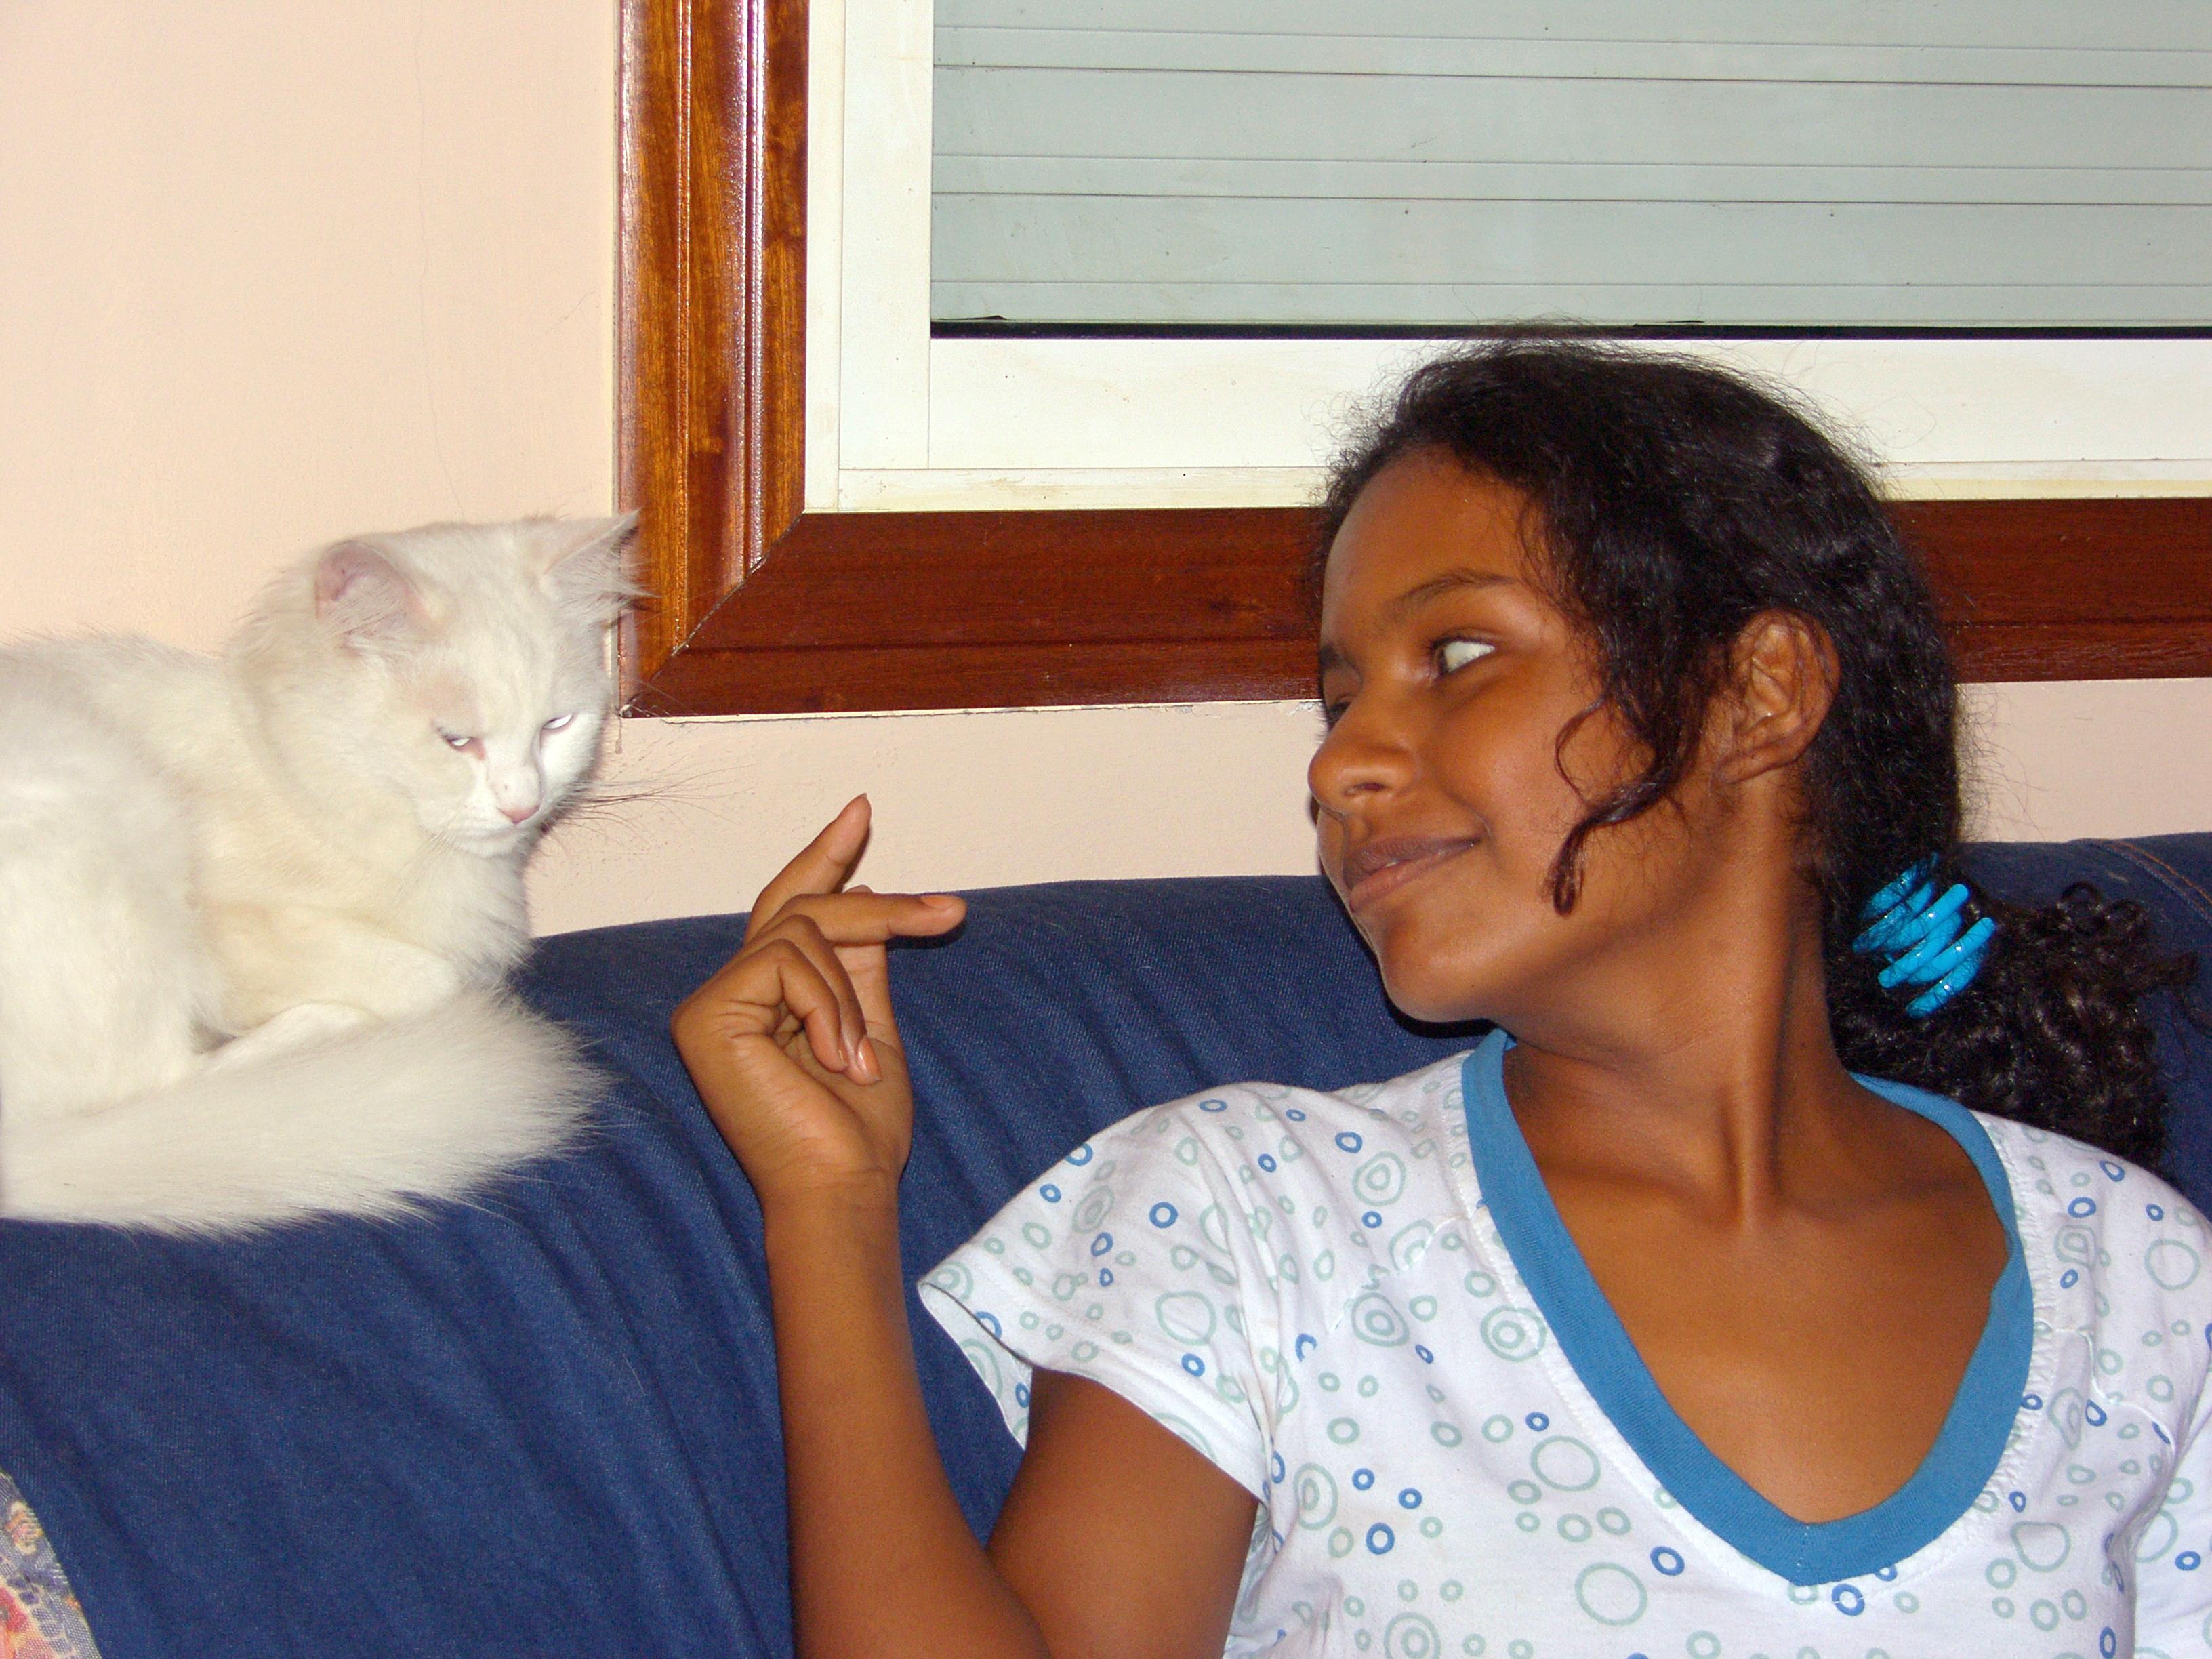
cat, family, nose, friends, ggl1, interaction